Kill Me Tender

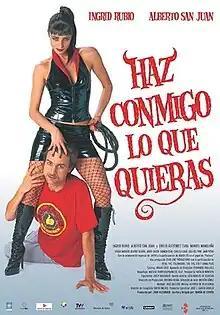
Theatrical release poster

Kill Me Tender is a 2003 Spanish comedy film written and directed by (in his directorial debut feature) which stars Ingrid Rubio, Alberto San Juan, Emilio Gutiérrez Caba, and Manuel Manquiña.